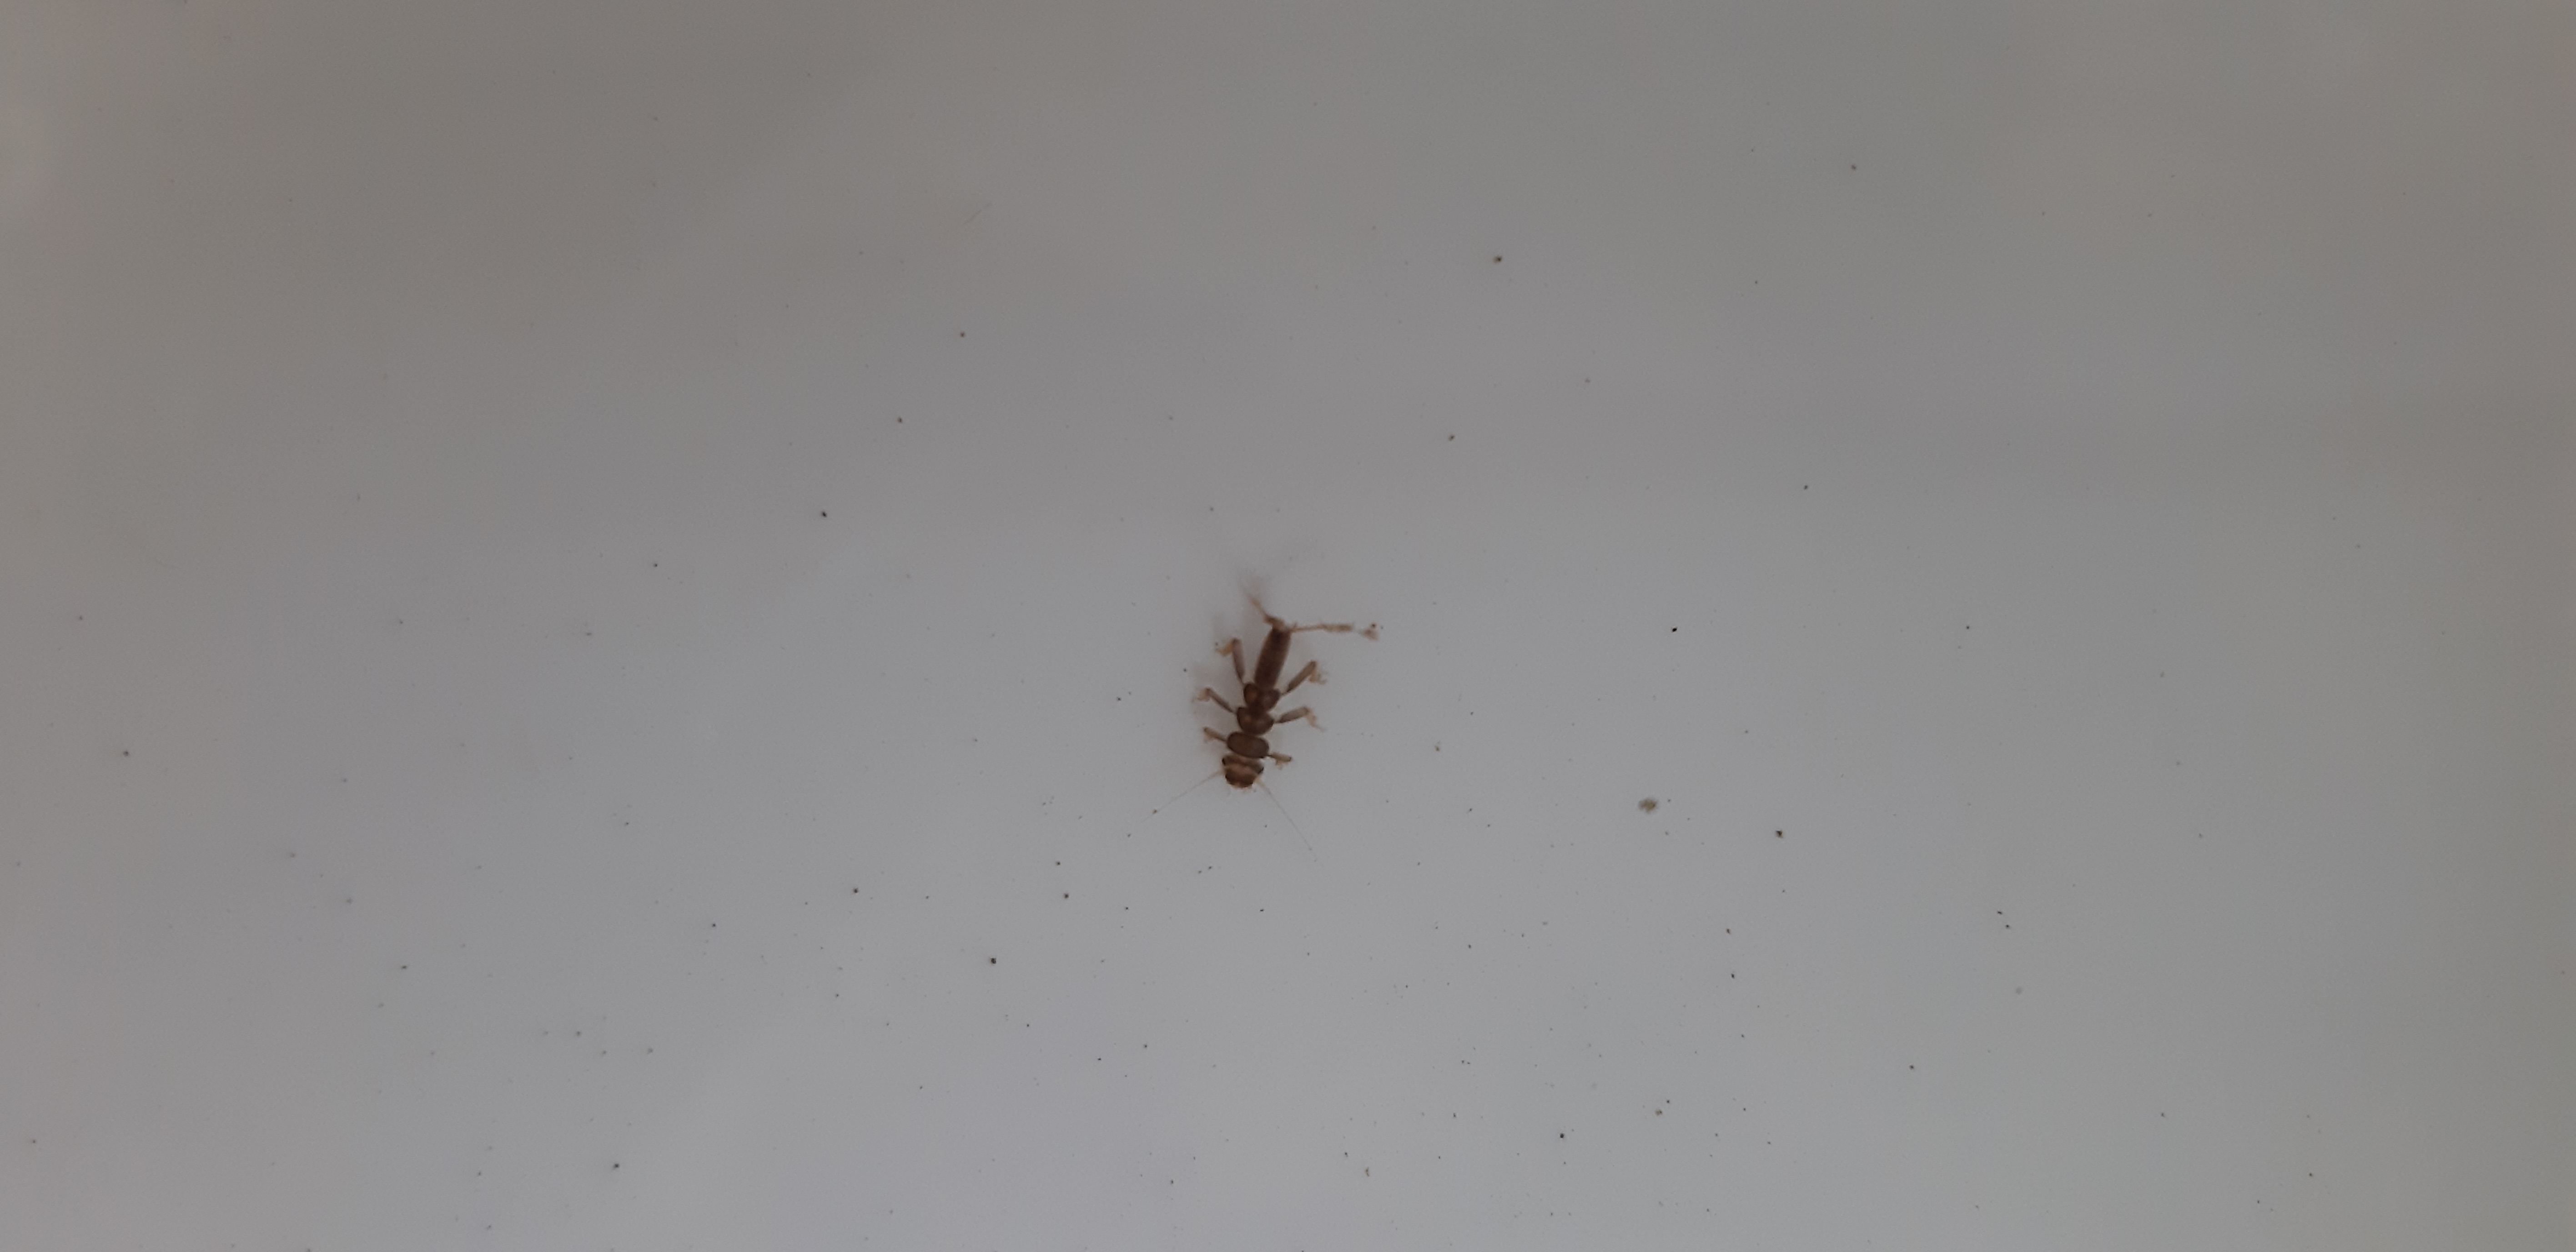
Macroinvertebrate group: stoneflies